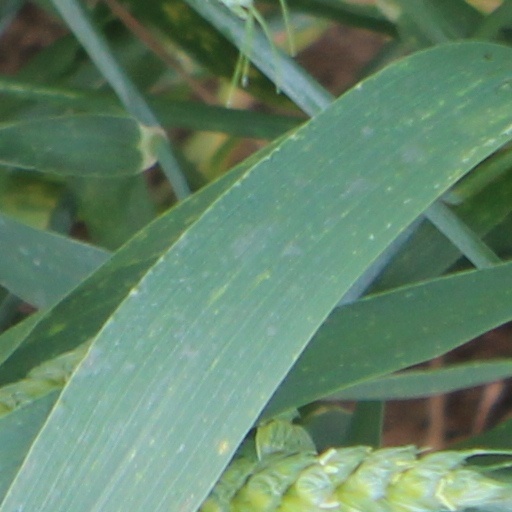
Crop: wheat